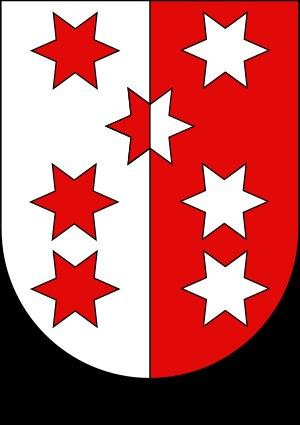
Basse-Nendaz est une localité suisse du canton du Valais située dans la commune de Nendaz dont elle est le chef-lieu administratif, scolaire et paroissial.